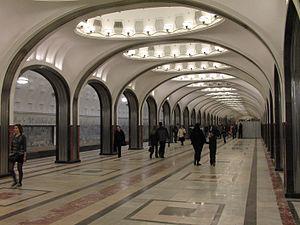
Alexeï Nikolaïevitch Douchkine, en russe : Алексей Николаевич Душкин, en ukrainien : Олексій Миколайович Душкін, est un architecte soviétique reconnu internationalement dès la fin des années 1930 pour ses créations de stations du métro de Moscou.